Communist Party of Czechoslovakia (Opposition)

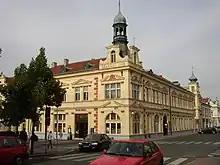
The Kladno Workers House, where the founding conference of the Communist Opposition was held June 29–30, 1929

At a conference June 29–30, 1929 the Communist Opposition was constituted as a formal organization. The meeting was held in the Workers House in Kladno. 108 delegates with voting rights and 54 delegates without vote participated in the conference. A representative of the Brno Opposition (another Communist Party splinter group), Václav Friedrich, presented greetings to the meeting. The conference debated ideological and organizational priorities, and after the conference the main programmatic lines of the organization was presented in the German-language booklet "Was will die Opposition in der K. P. Tsch.?" ('What does the Opposition in the C.P.Cz. want?'). The Communist Opposition affirmed support for the unity of the communist movement, loyalty to the Communist Party of Czechoslovakia (albeit denouncing the leadership as sectarian), defense of the Soviet Union and opposition to capitalism and social democracy.